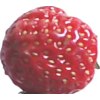
Label: strawberry